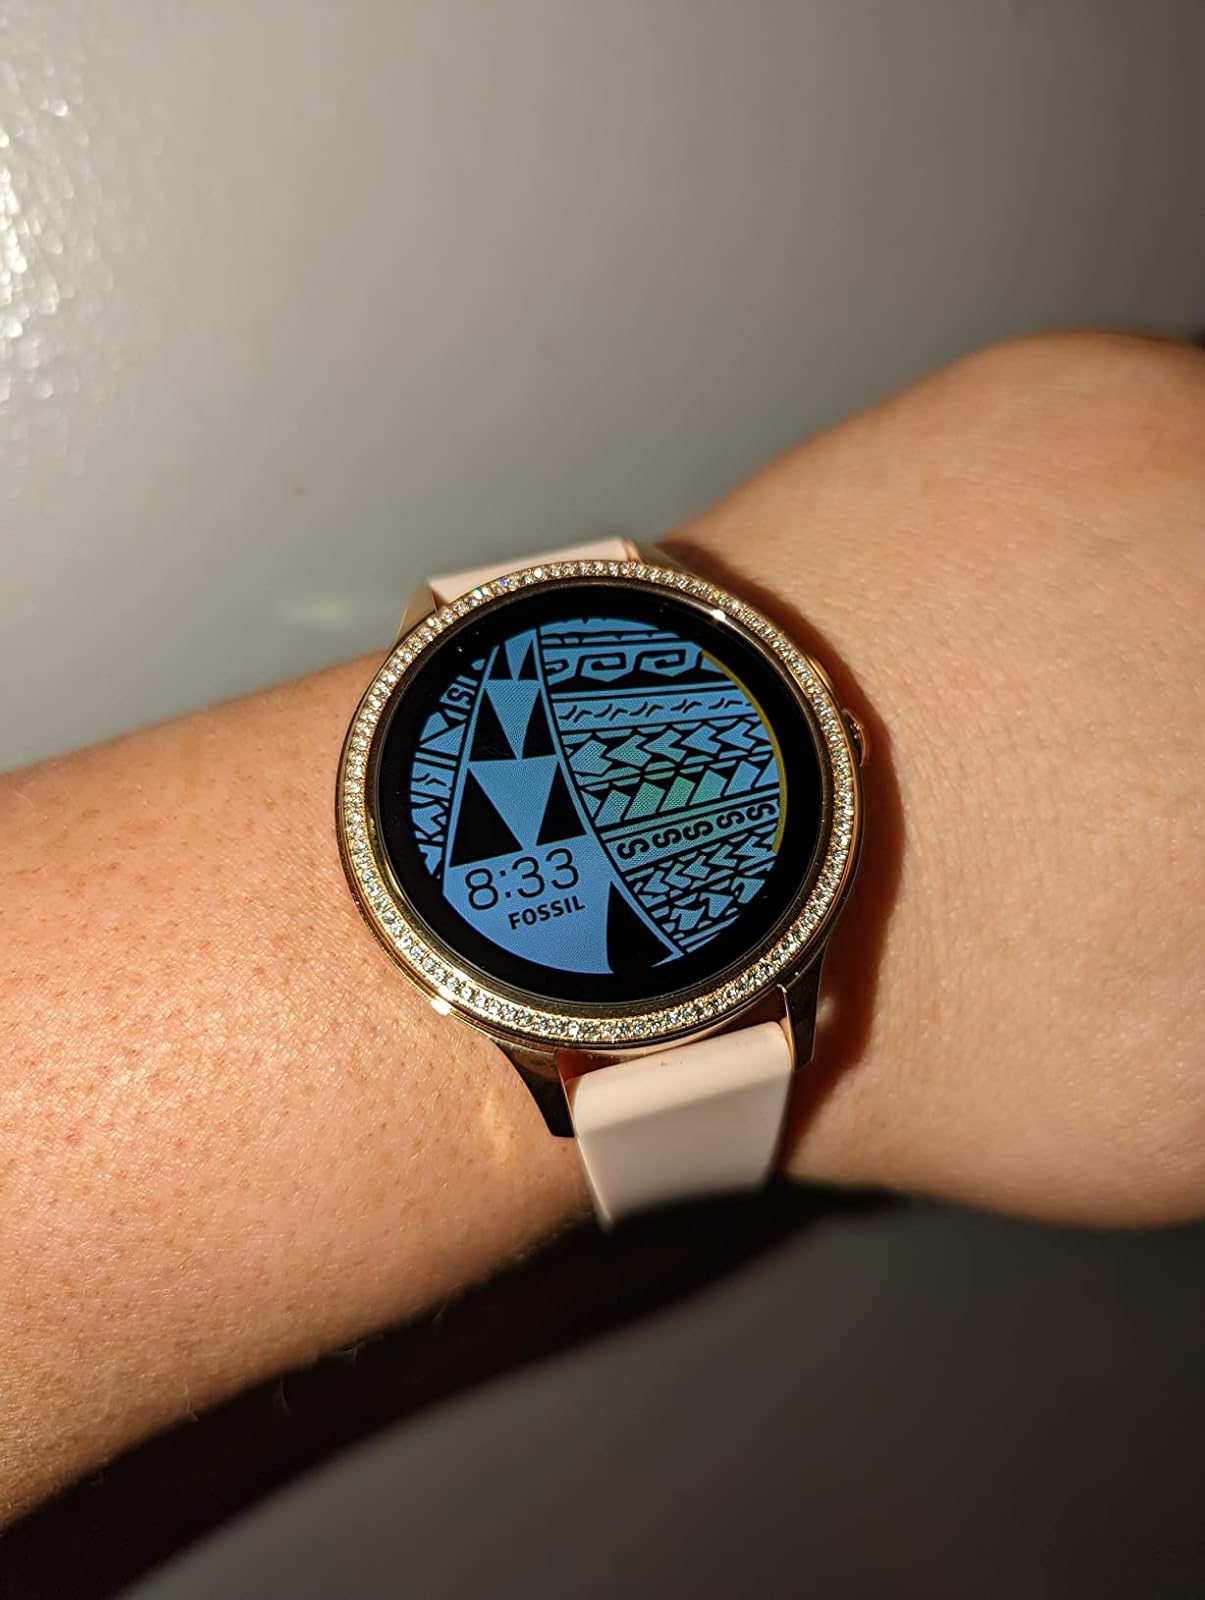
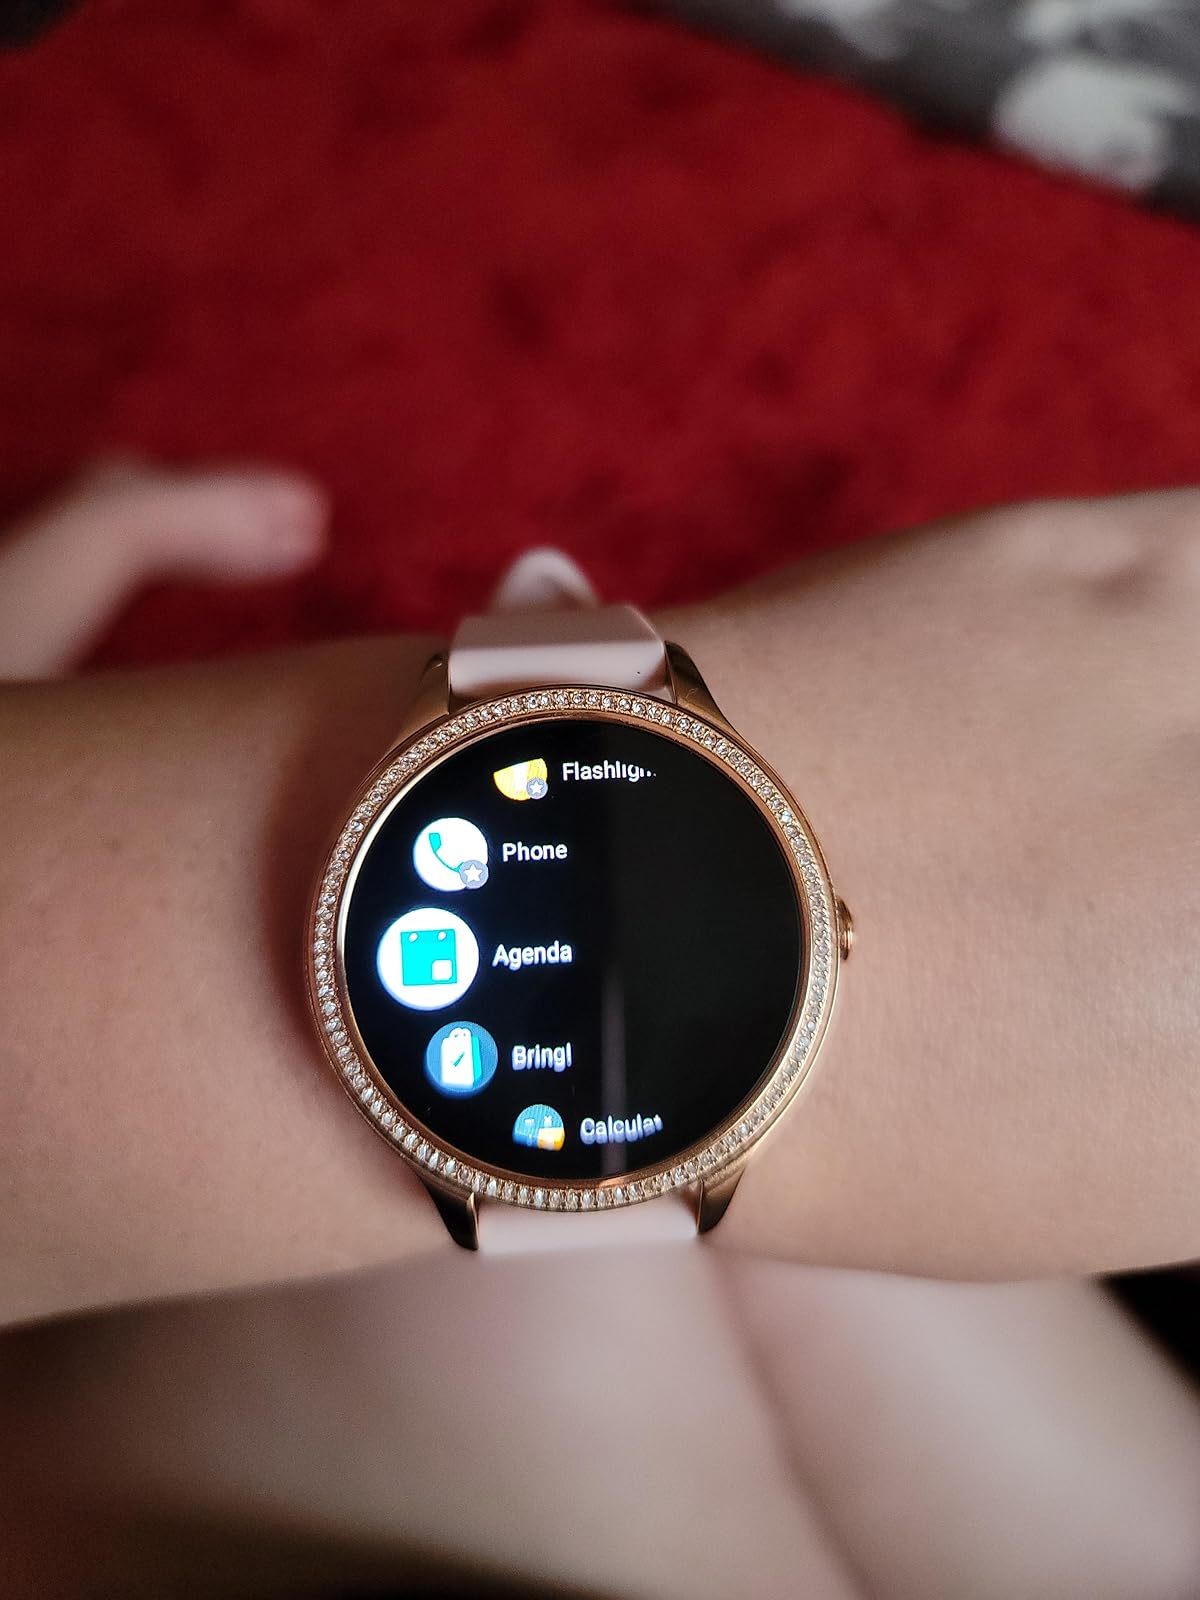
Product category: smartwatch
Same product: yes